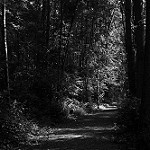
Label: B & W